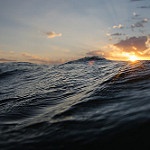
Label: sea